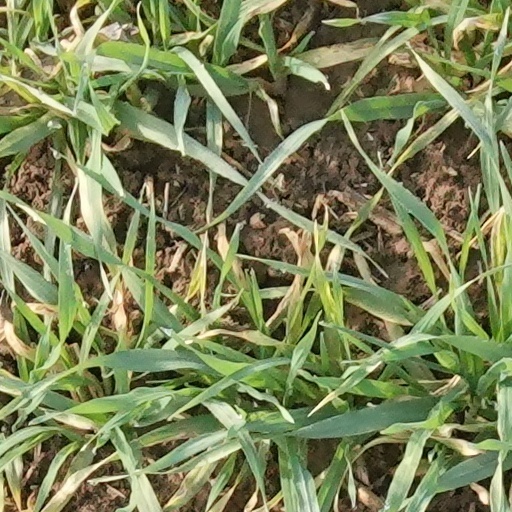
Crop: wheat